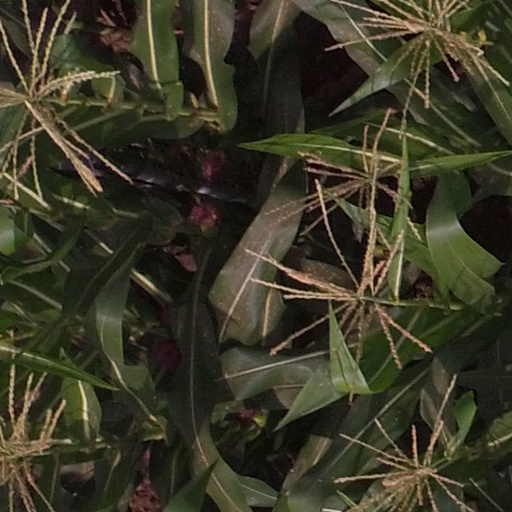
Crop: maize; corn